Helston

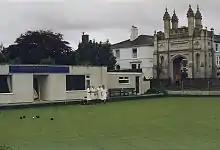
Bowling club and the Grylls Monument

There are four dances throughout the day, the first starting at 7 a.m. (historically for domestic servants), the ladies in summer frocks and the gentlemen in white shirts and dark grey trousers with neckties bearing the town crest, loaned for the day. The second dance at 9.50 is when children from the town's schools dance dressed all in white, the individual schools denoted by the head dresses that the girls wear. The premier dance follows at Midday when the "gentry of the County" dance, the ladies in long ballgowns topped off with picture hats and the gentlemen wearing full morning dress. The final dance of the day begins at 5 p.m., a dance historically for the tradespeople of the town. Participants in this dance are the only dancers to dance around the town twice, having already danced in the 7 a.m. dance.